Hans van Helden

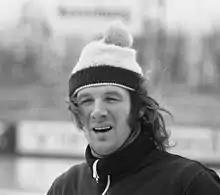
Hans van Helden in 1975

Hans van Helden (born 27 April 1948) is a former speed skater, originally competing for the Netherlands, later for France.